1911 Revolution

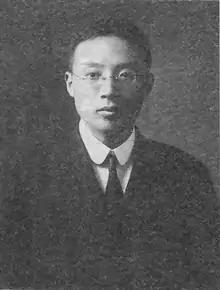
Chen Qimei, military governor of Shanghai

On 3 November, Shanghai's Tongmenghui and Guangfuhui and merchants led by Chen Qimei, Li Pingsu, Zhang Chengyou, Li Yingshi, Li Xiehe, and Song Jiaoren organized an armed rebellion in Shanghai. They received support from local police officers. The rebels captured the Jiangnan Workshop on the 4th and captured Shanghai soon afterward. On 8 November, they established the Shanghai Military Government and elected Chen Qimei as the military governor. He would eventually become one of the founders of the four big families of the Republic of China, along with some of the most well-known families of the era.